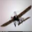
Label: airplane